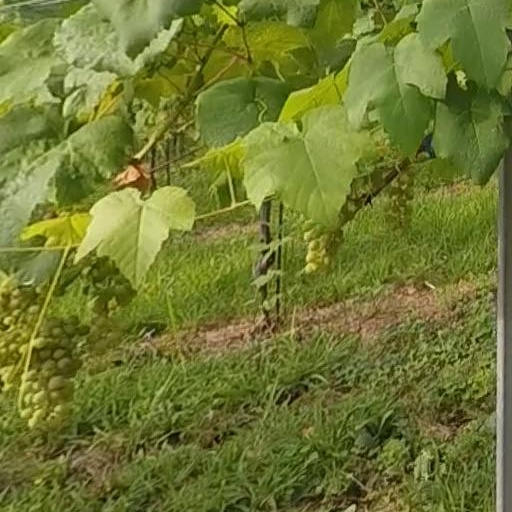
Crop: grape